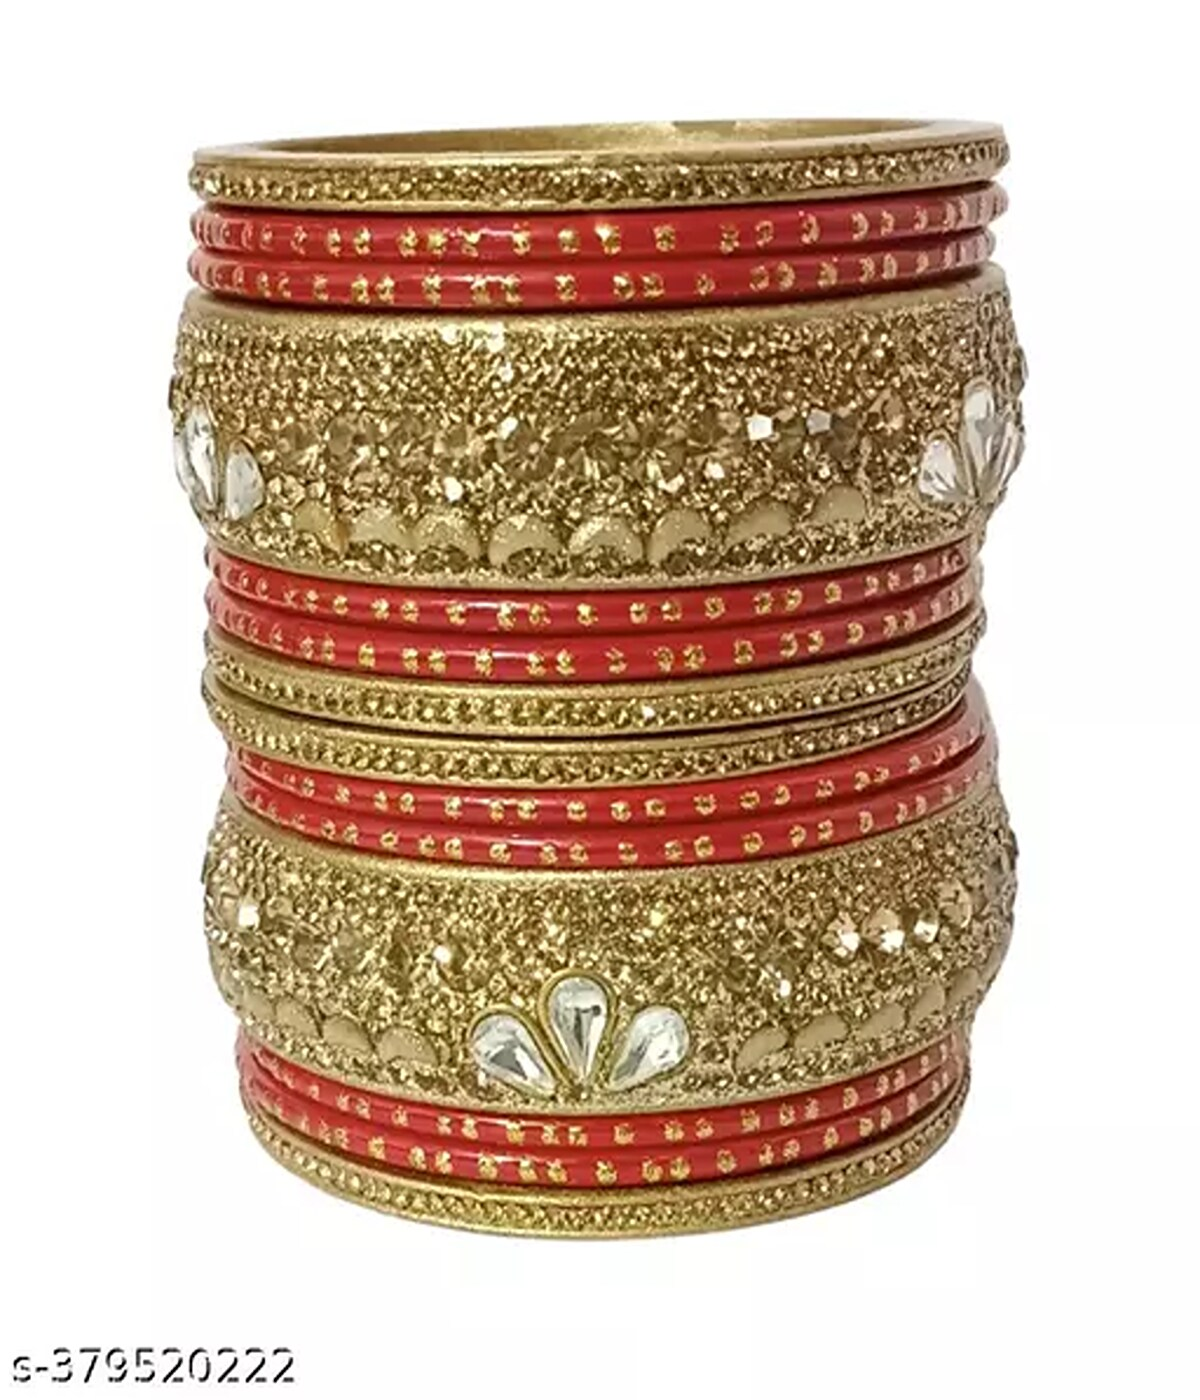
NAVSUBH Rajsthani Lac Bangle Red Stone Stud Acrylic Woman Bangle-Size-2.4-Multicolor4
Type: Bangles
Brand: NAVSUBH
Price: Rs. 1581
NAVSUBH Indian Rajasthani Ethnic Golden Stone Brass Kada Bangles for Women